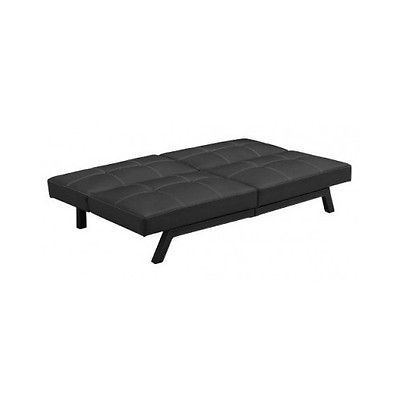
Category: sofa